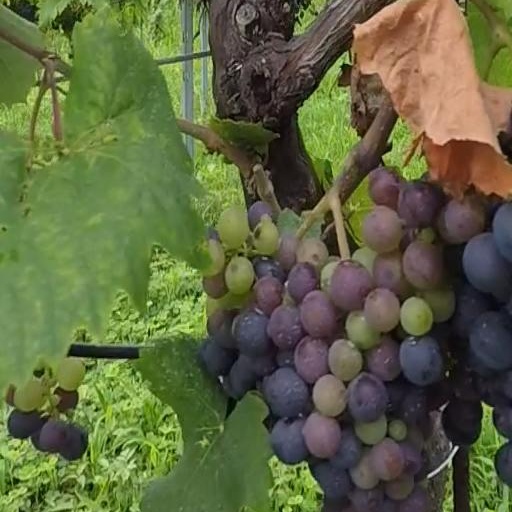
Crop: grape